Pipistrel Sinus

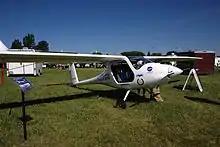
Taildragger configuration

The development of the Sinus began in November 1994 in close collaboration with the Slovenian firm Albastar Ltd. The wing and fuselage were designed by the Italian aerodynamicist Franco Orlando. In April 1995, the Sinus was unveiled at AERO Friedrichshafen, the main European general aviation trade show. The first flight of the prototype took place on October 16, 1996.